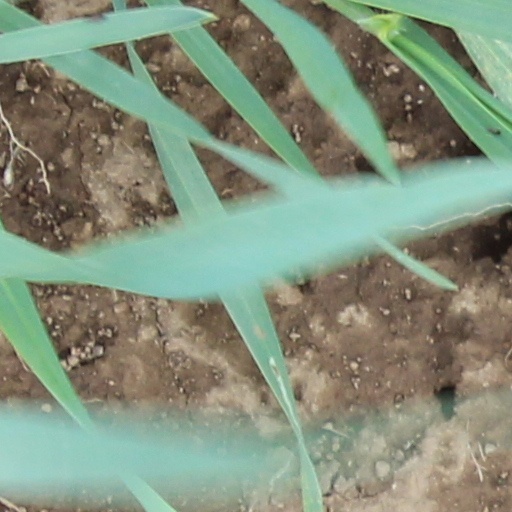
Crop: wheat